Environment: real
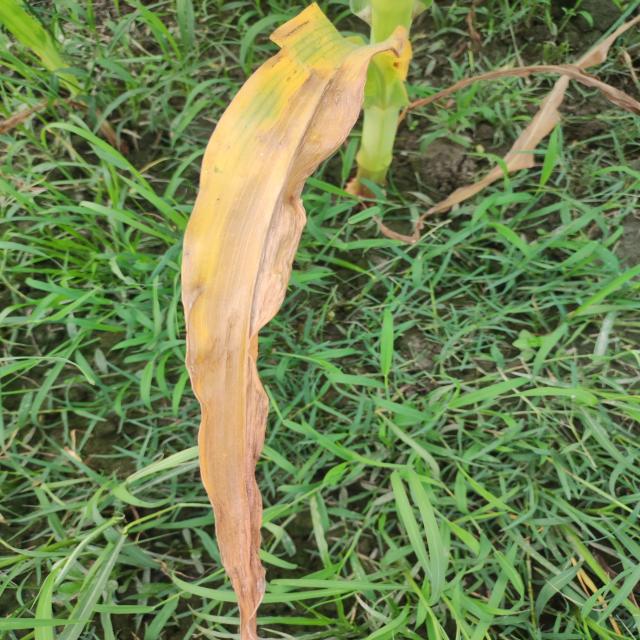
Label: nitrogen_deficiency